Yanick Paternotte

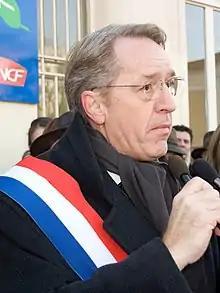
Yanick Paternotte

Yanick Paternotte (born 24 December 1951 in Nancy, France) was a member of the National Assembly of France, representing the Val-d'Oise department, from 2007 to 2012, as a member of the Union for a Popular Movement.